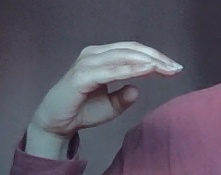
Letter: jeem